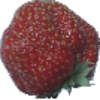
Label: Strawberry Wedge 1